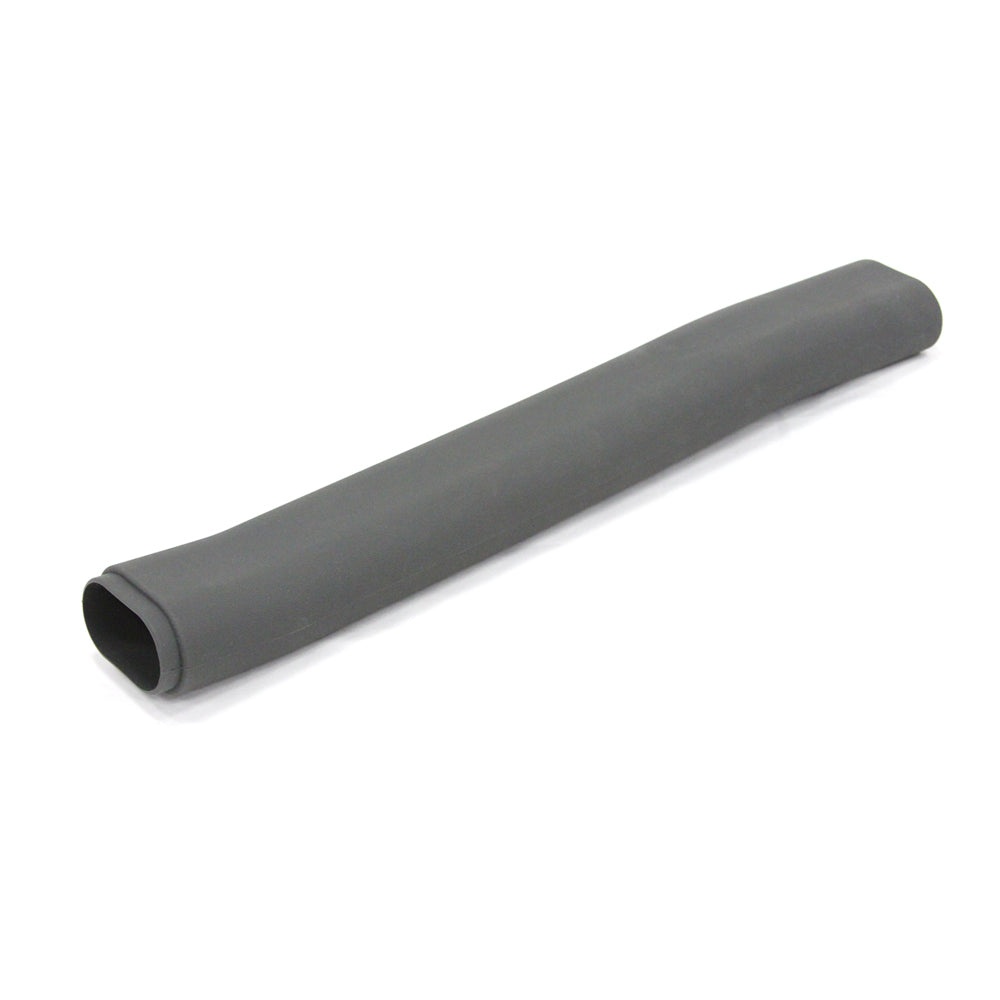
Treadmill Handrail Grip CLST Shadow Grey Integrity
CLST Integrity / 97T Integrity Also available in Stealth Grey FP-LFT16 and Black FP-LFT16B OEM AK58-00256-0001 Fits the following models: MODEL SERIAL NUMBER OEM PART NUMBER 97T INTEGRITY TDL CST INTEGRITY CSL CLST INTEGRITY CLL,TLE,PFT
Brand: Kamparts, Inc.
Category: Sporting Goods > Fitness & General Exercise Equipment > Cardio > Cardio Machine Accessories & Parts > Treadmill Accessories & Parts > Treadmill Replacement Parts